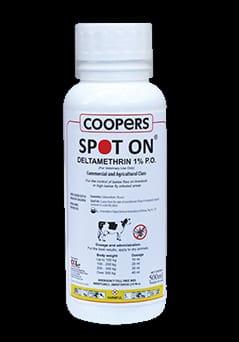
Kopo lenye rangi nyeupe likiwa na maandishi (Spot on) ni mfano wa dawa ya mifugo inayopatikana kwenye maduka ya pembejeo za kilimo na dawa za mifugo. Dawa hii hutumika kwa kinga na tiba na ugonjwa wa wanyama, na huonyesha umuhimu wa kuhudumia mifugo kwa njia bora ili kuhakikisha afya na ustawi wao.